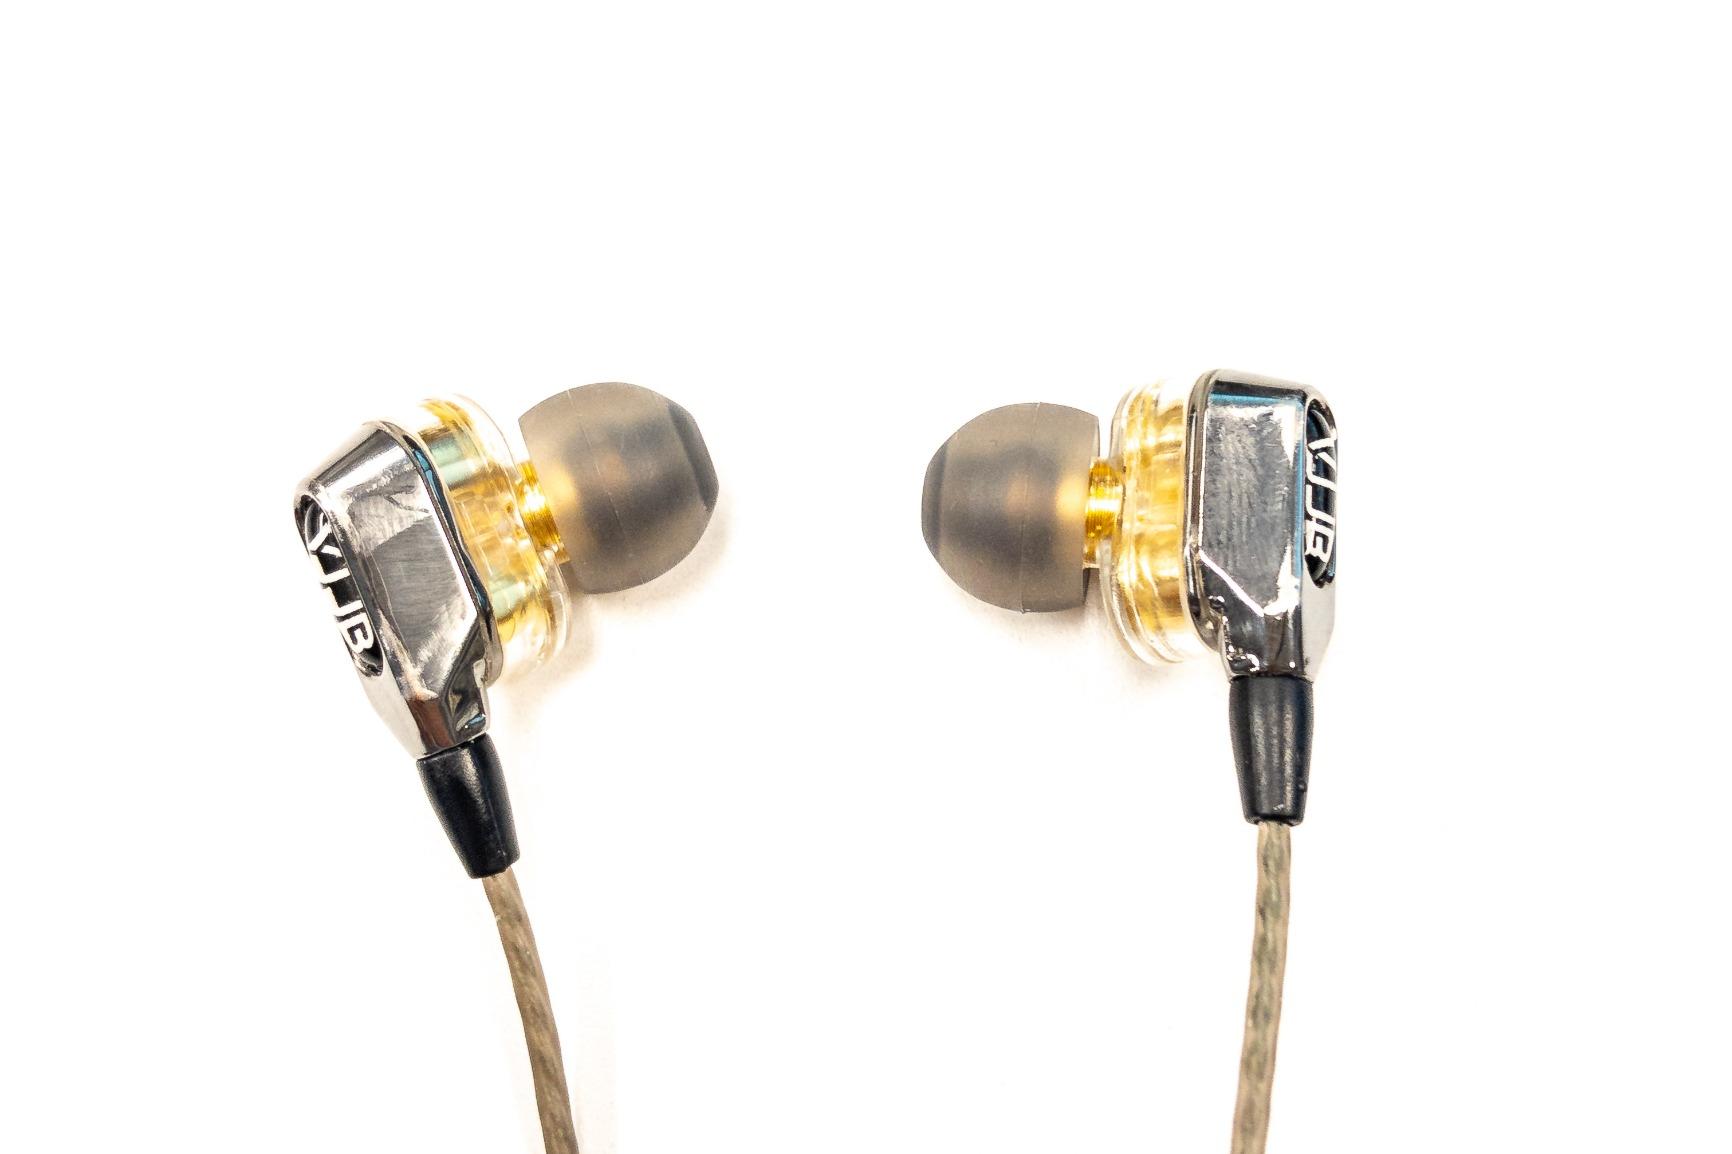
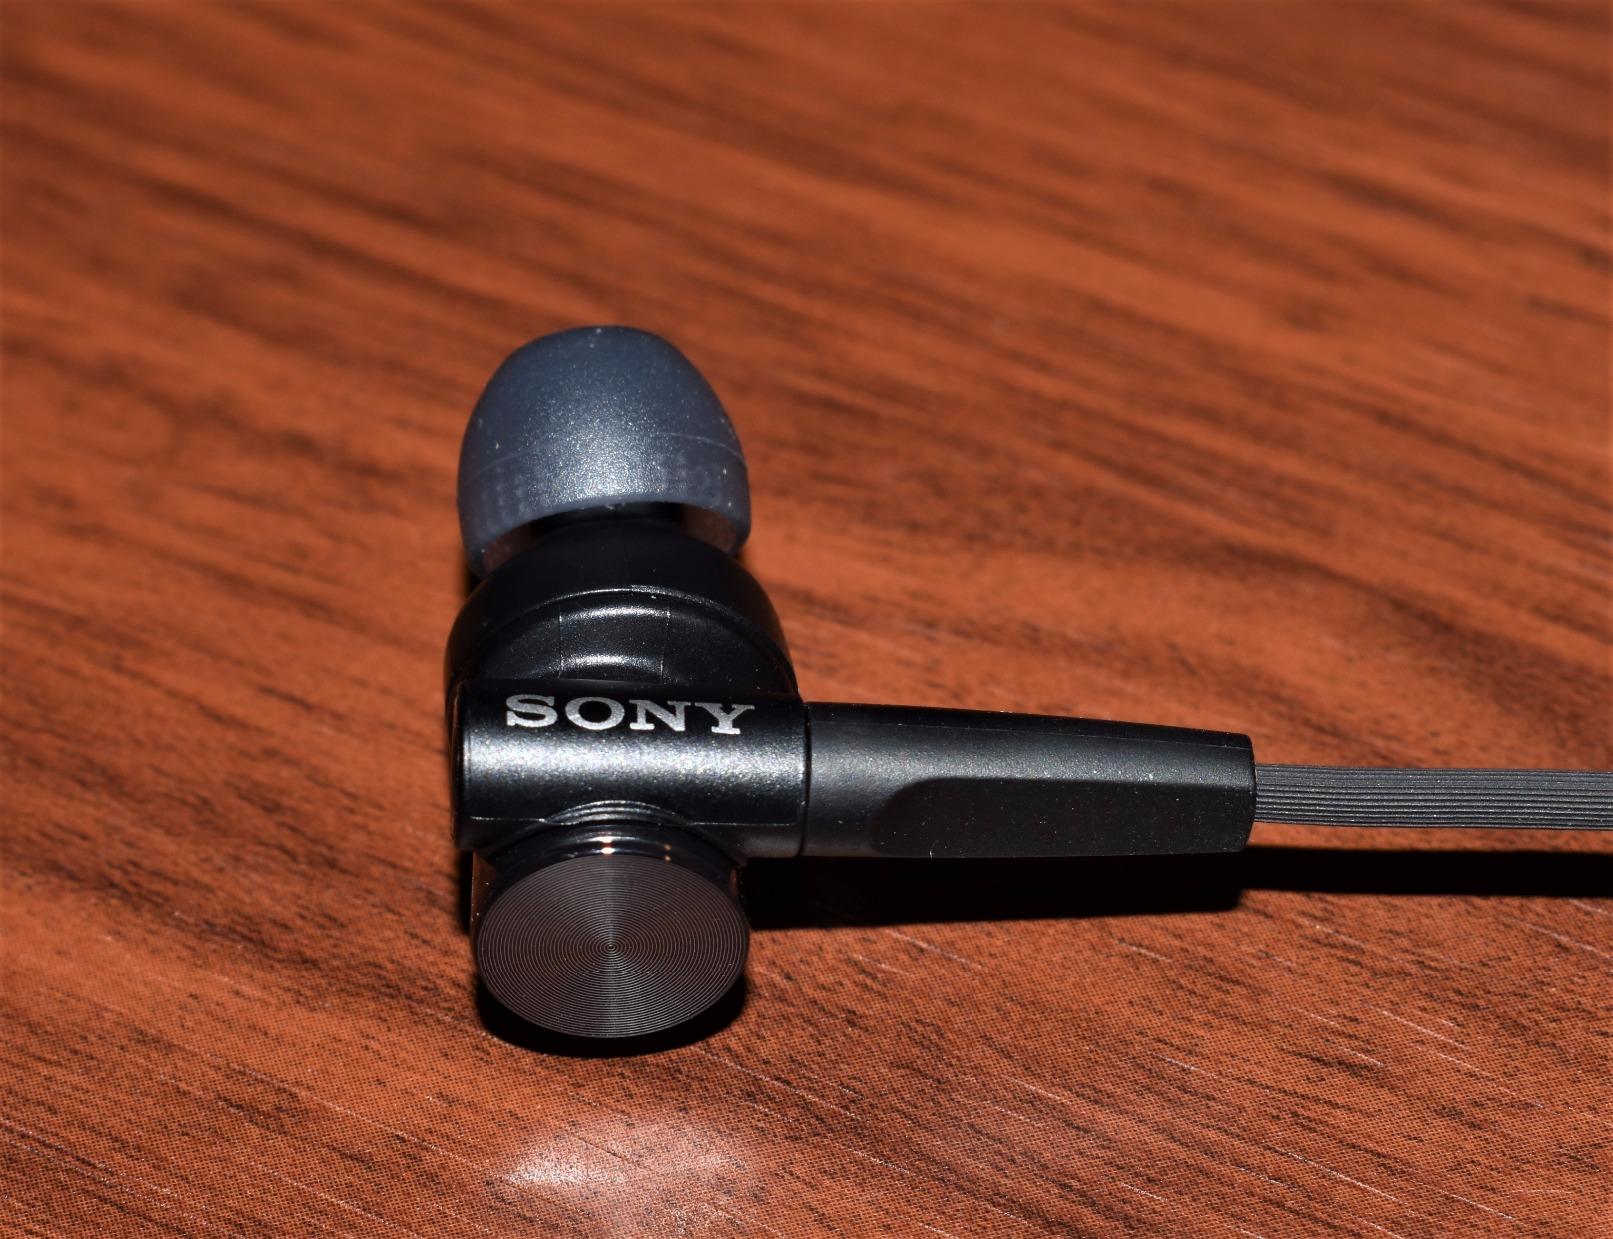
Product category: headphones
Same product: no